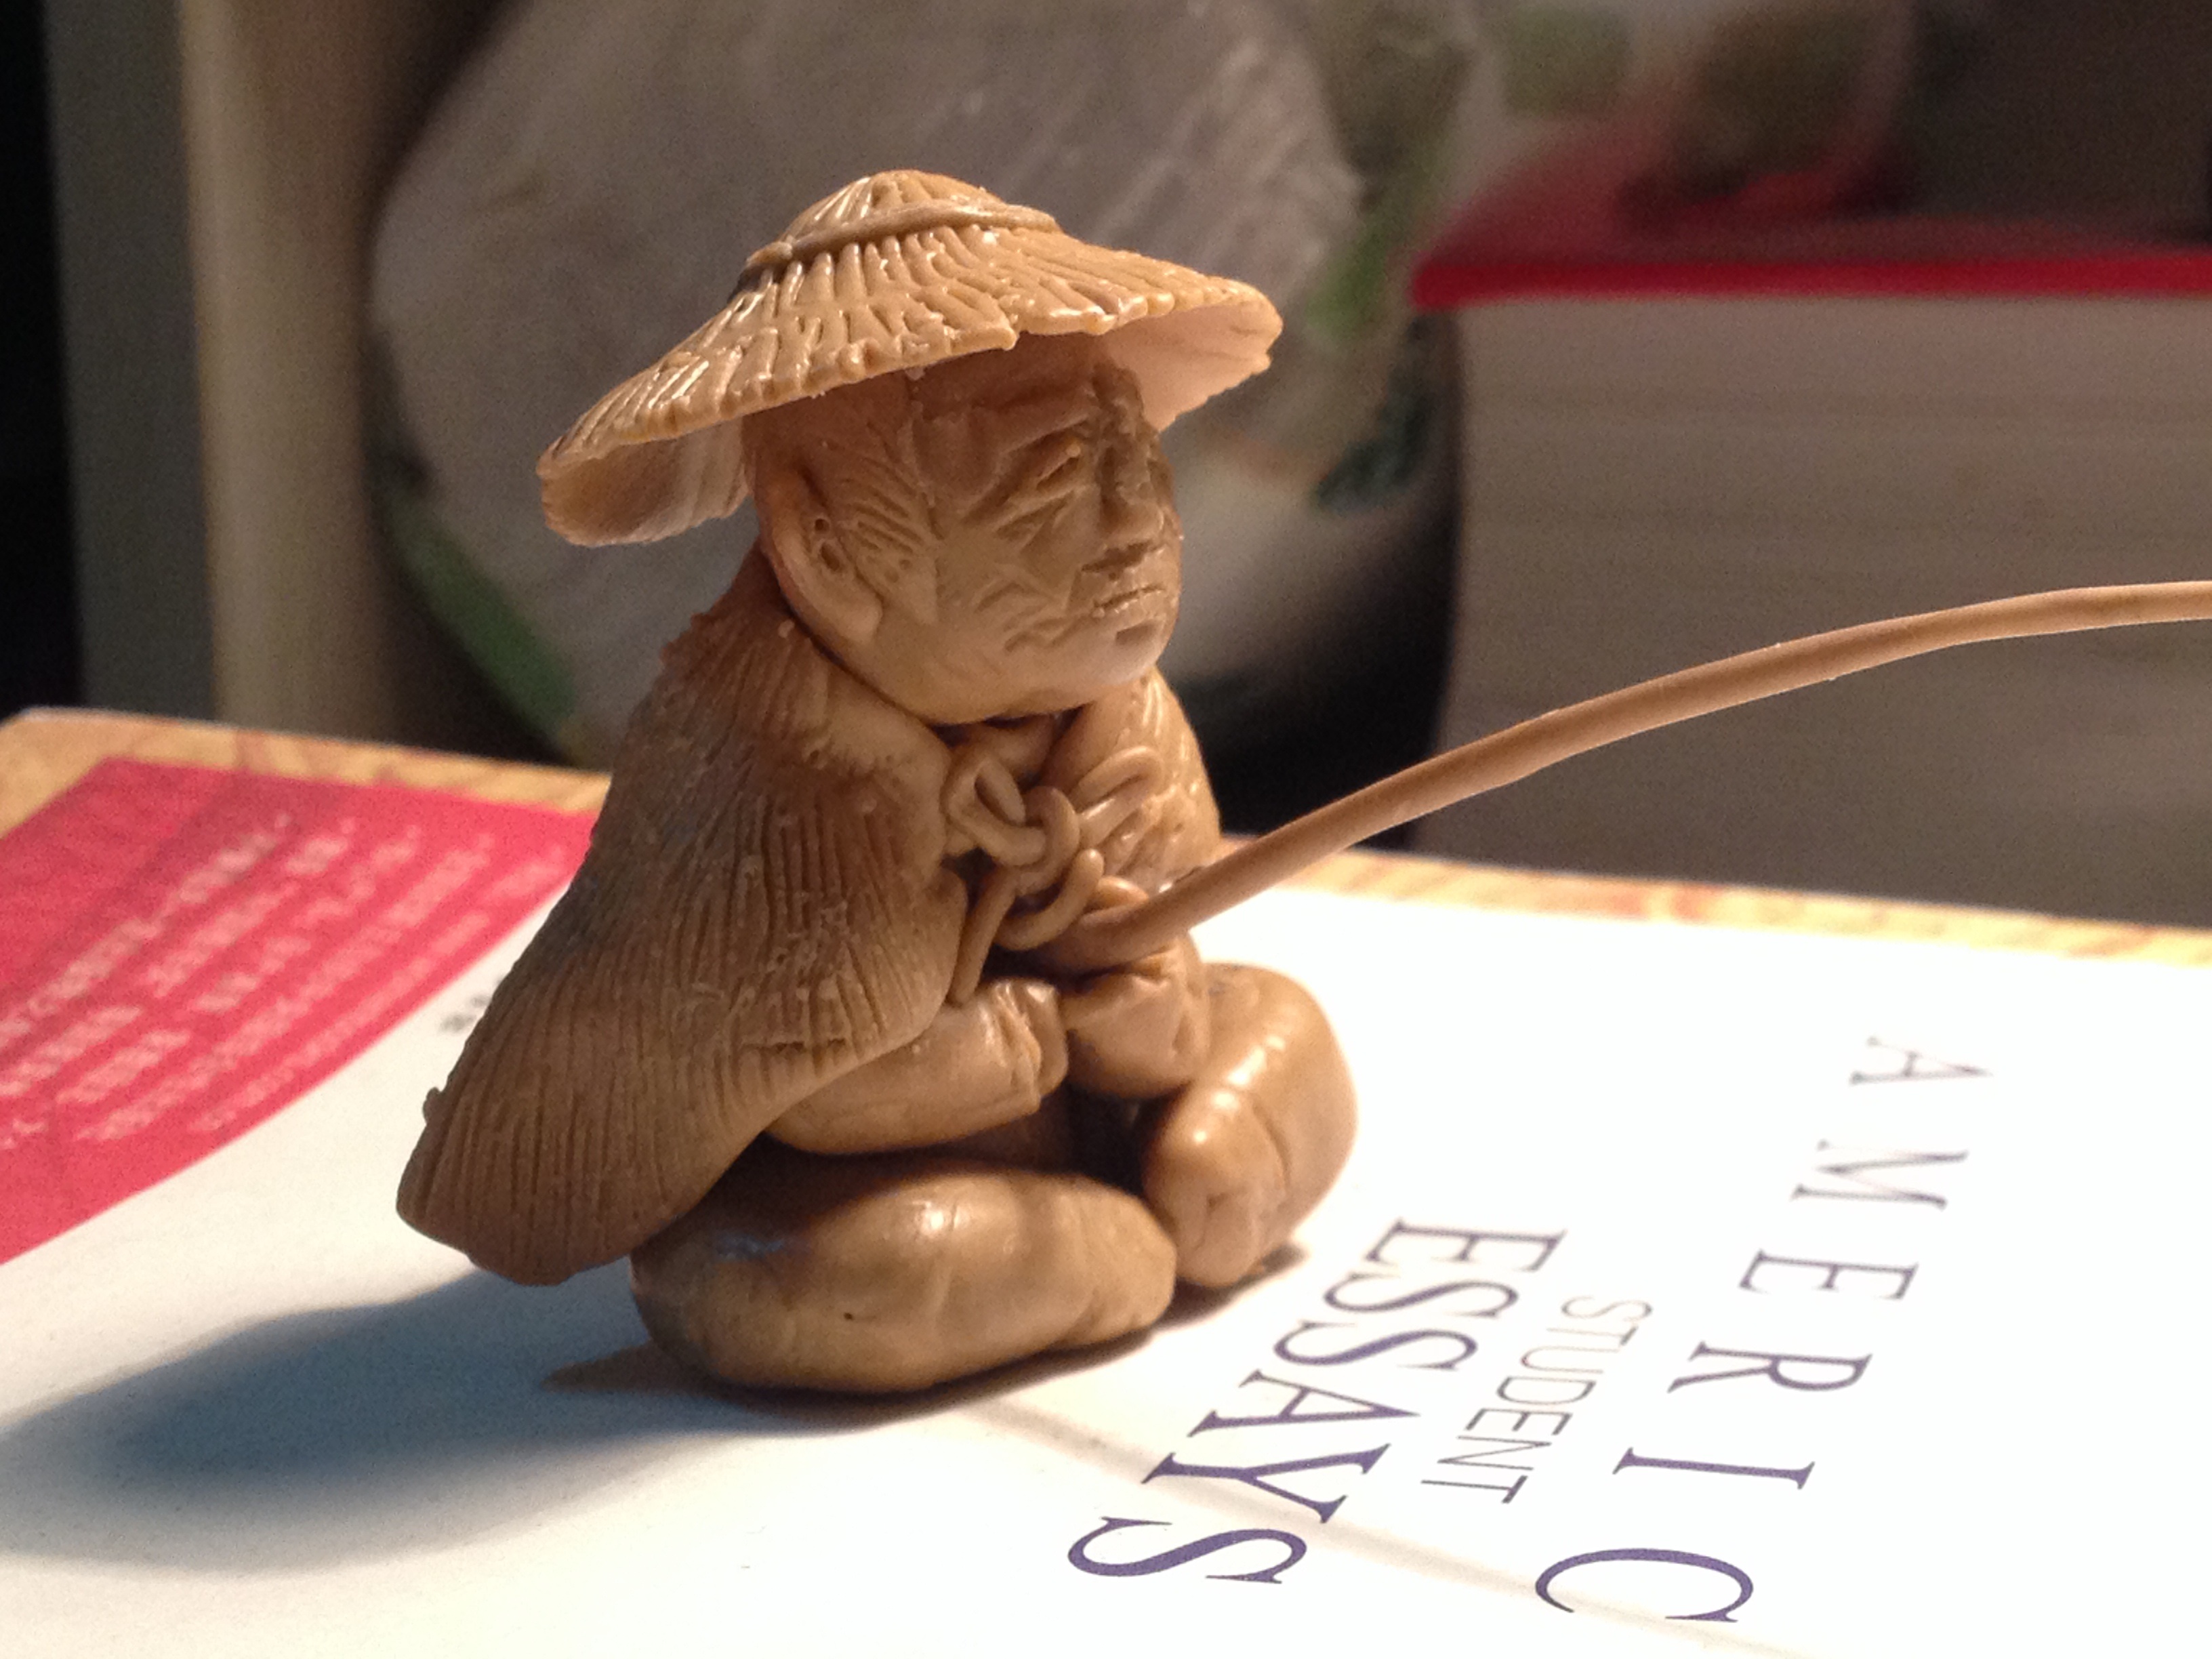
hand, statue, toy, art, fisher, carving, clay sculpture, clay figurine